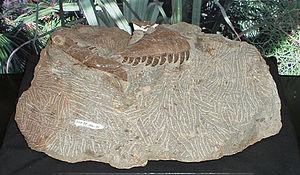
Atrociraptor est un genre éteint de dinosaures de la famille des Dromaeosauridae, proche de Dromaeosaurus. La seule espèce du genre, Atrociraptor marshalli, a été décrite en 2004 par Philip John Currie et Daniel J. Varrichio à partir d'un spécimen découvert en Alberta au Canada, datant de la fin du Crétacé supérieur.